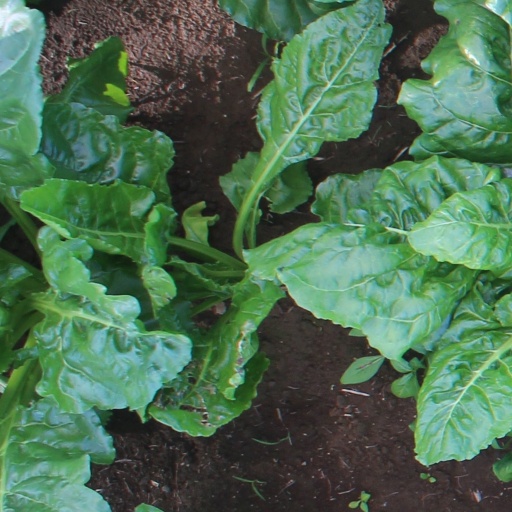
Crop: sugar beet